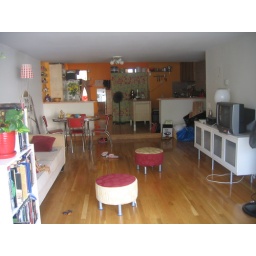
living room, dining room, kitchen.  dressing room and bedroom are in the distance